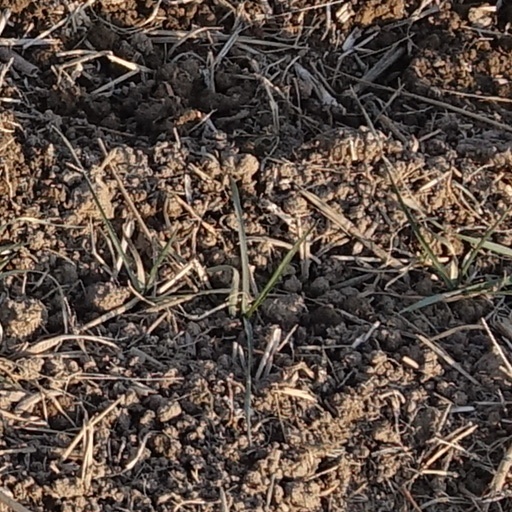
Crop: wheat